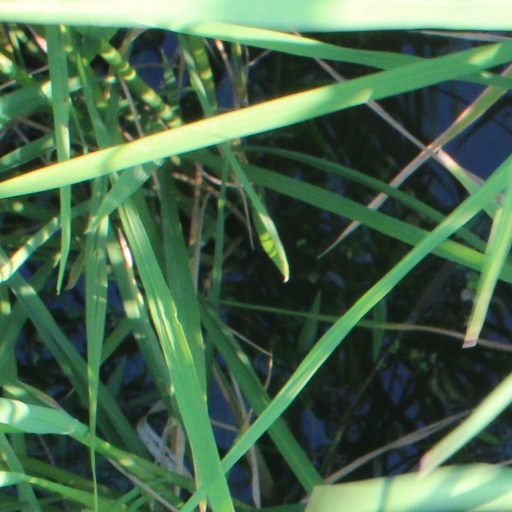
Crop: rice